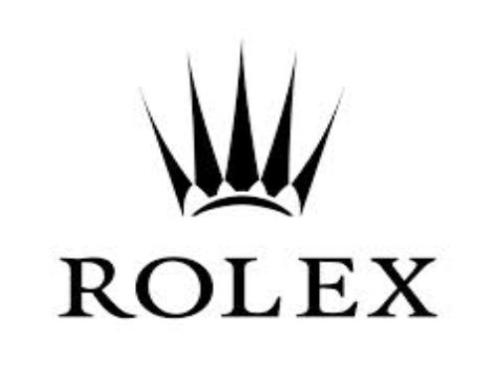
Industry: Clothes